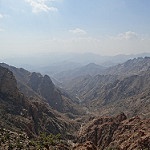
Label: mountain